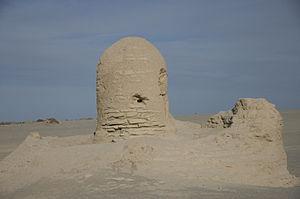
Miran est une ancienne ville d'oasis sur la branche de la Route de la soie qui contournait le désert du Taklamakan par le sud.. Elle est située sur le bord sud du désert du Taklamakan, actuellement au Xinjiang, dans le nord-ouest de la Chine. Cette route était située au sud du Lob Nor et entre Cherchen et Dunhuang. D'un autre point de vue : au moment où le désert du Lop Nor rencontre les montagnes de l'Altyn-Tagh. Il y a deux mille ans, une rivière coulait de la montagne et Miran disposait d'un système d'irrigation sophistiqué. Maintenant, la région est peu peuplée et poussiéreuse avec de mauvaises routes et un transport minimal. Les fouilles archéologiques depuis le début du XXᵉ siècle ont révélé un vaste site monastique bouddhiste qui existait entre les IIᵉ et Vᵉ siècle de notre ère, ainsi que le fort de Miran, une colonie tibétaine utilisée au cours des VIIIᵉ – IXᵉ siècle de notre ère.